Miss Grand Chile 2021

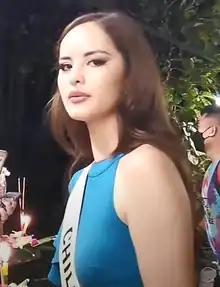
Vanessa Echeverría, the winner of the contest

Miss Grand Chile 2021 was the third edition of the Miss Grand Chile beauty pageant, held on September 25, 2021 at the Criss Chacana Model Agency, Iquique. Eight contestants competed for the title. Of whom Vanessa Echeverría of San Pedro de Atacama was elected the winner.